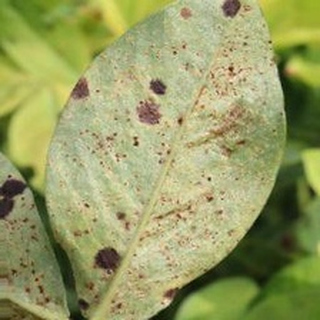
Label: groundnut_rust